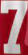
Number: 7